2010s in music

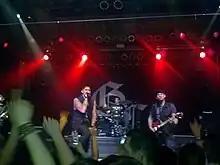
Good Charlotte performing in 2011

Rock remained popular in the 2010s, despite having declined in chart presence since the late 2000s alongside changes in radio format. These changes were driven by the decline in compact discs and the rise of downloads in the music industry, which prompted a focus on top 40 music. Mainstream rock since the early 2010s became softer and more refined because of indie rock. Rock was reportedly still the most widely consumed genre in the United States during 2014 and 2015. The decade also saw the return of successful rock artists from the past, including AC/DC, David Bowie, Metallica, Stone Temple Pilots, Red Hot Chili Peppers, Pearl Jam, Nine Inch Nails, Blink-182, Radiohead, and Green Day. All of these acts had albums debut within the top 5. In particular, English rock artist David Bowie experienced his most commercially successful period since the 1980s with two U.S. top 5 albums, "The Next Day" (2013) and "Blackstar" (2016), the latter being released shortly before his death.